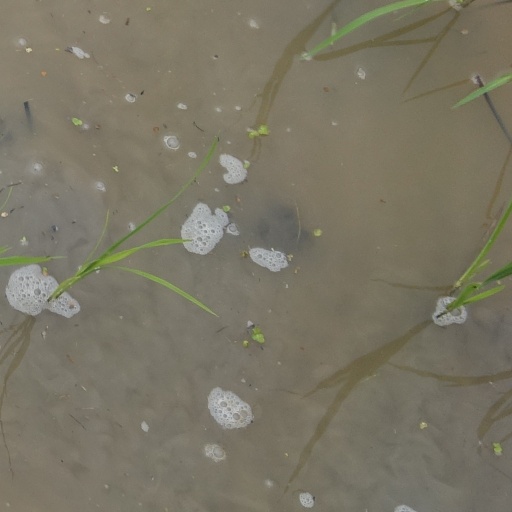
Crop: rice